Julie Fitzpatrick

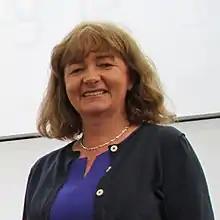

Julie Lydia Fitzpatrick is a Scottish scientist and academic. She is Scotland's Chief Scientific Advisor and formerly Director of the Moredun Research Institute.